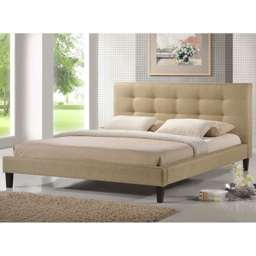
upgrade your bedroom to a style that is at once laid - back and polished .